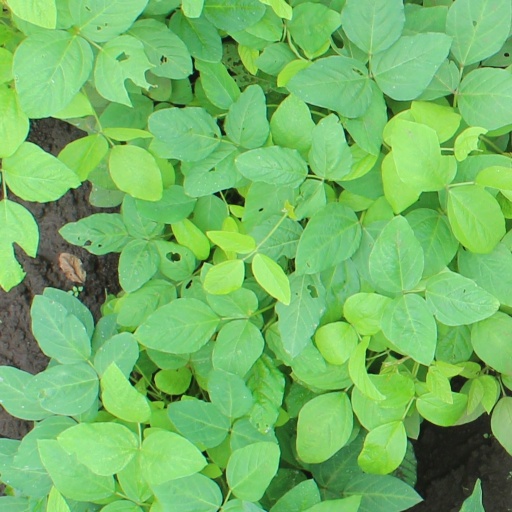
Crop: soybean